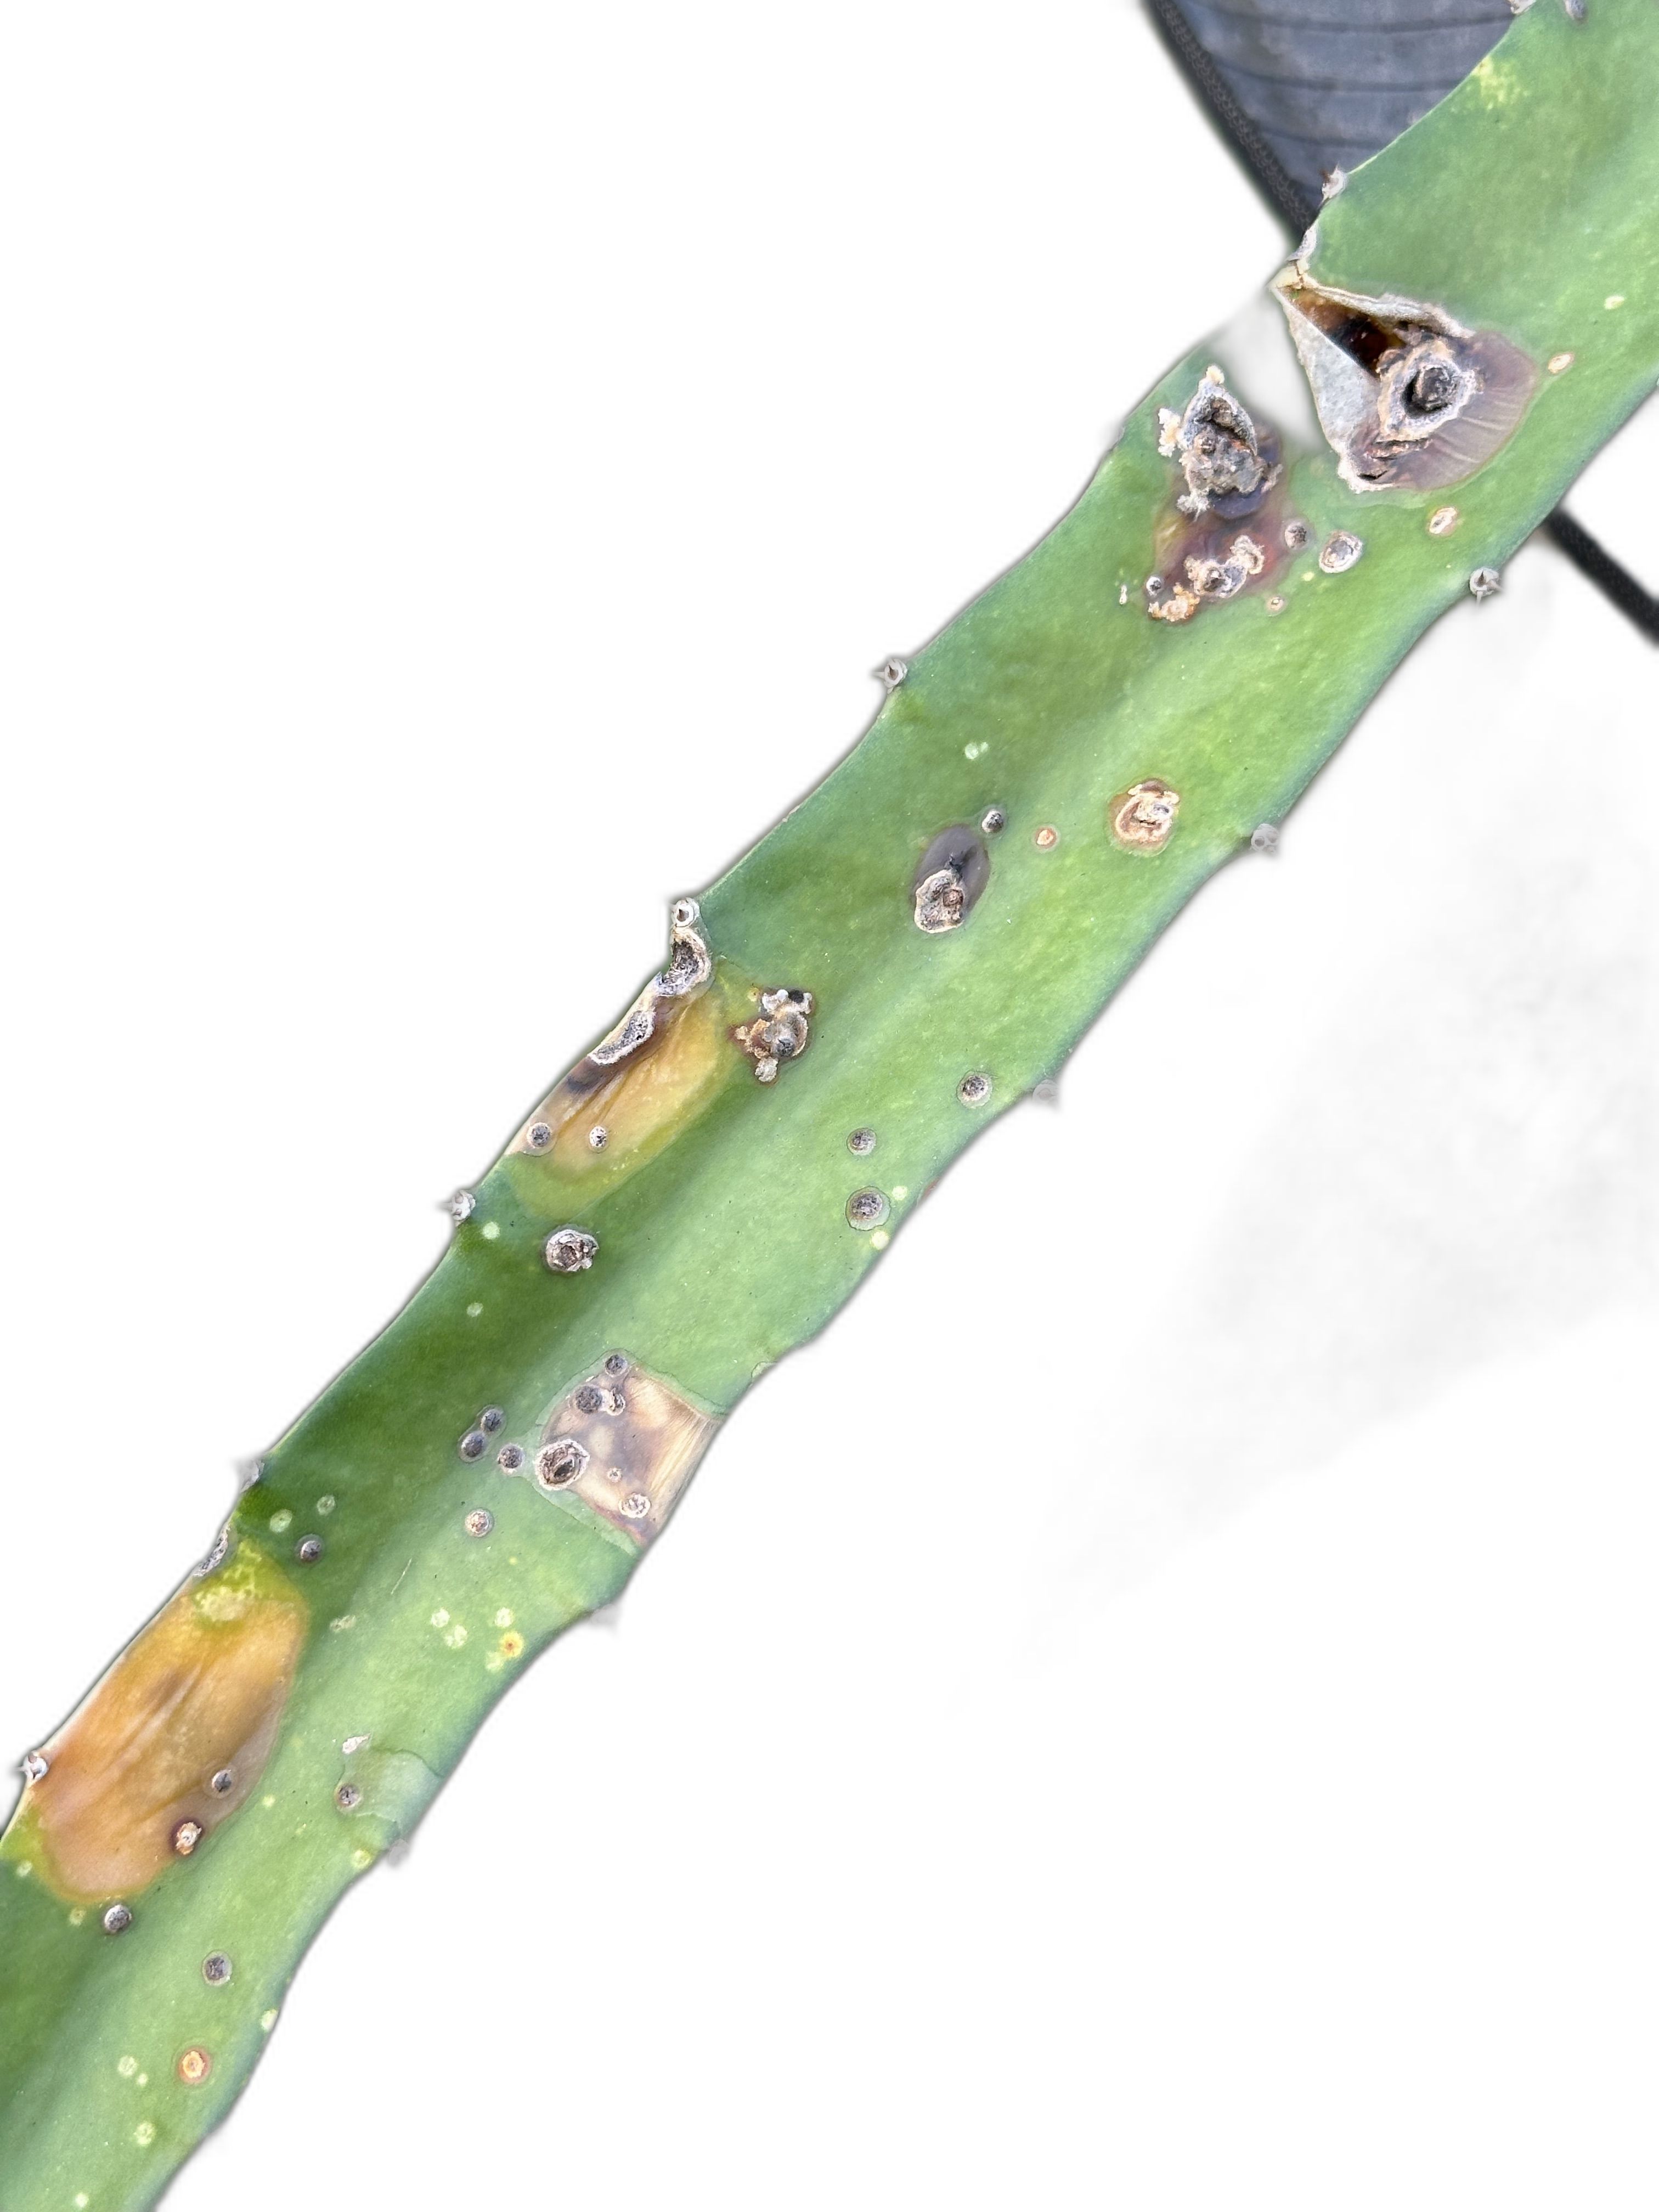
Label: Bad leaf